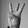
ASL letter: W